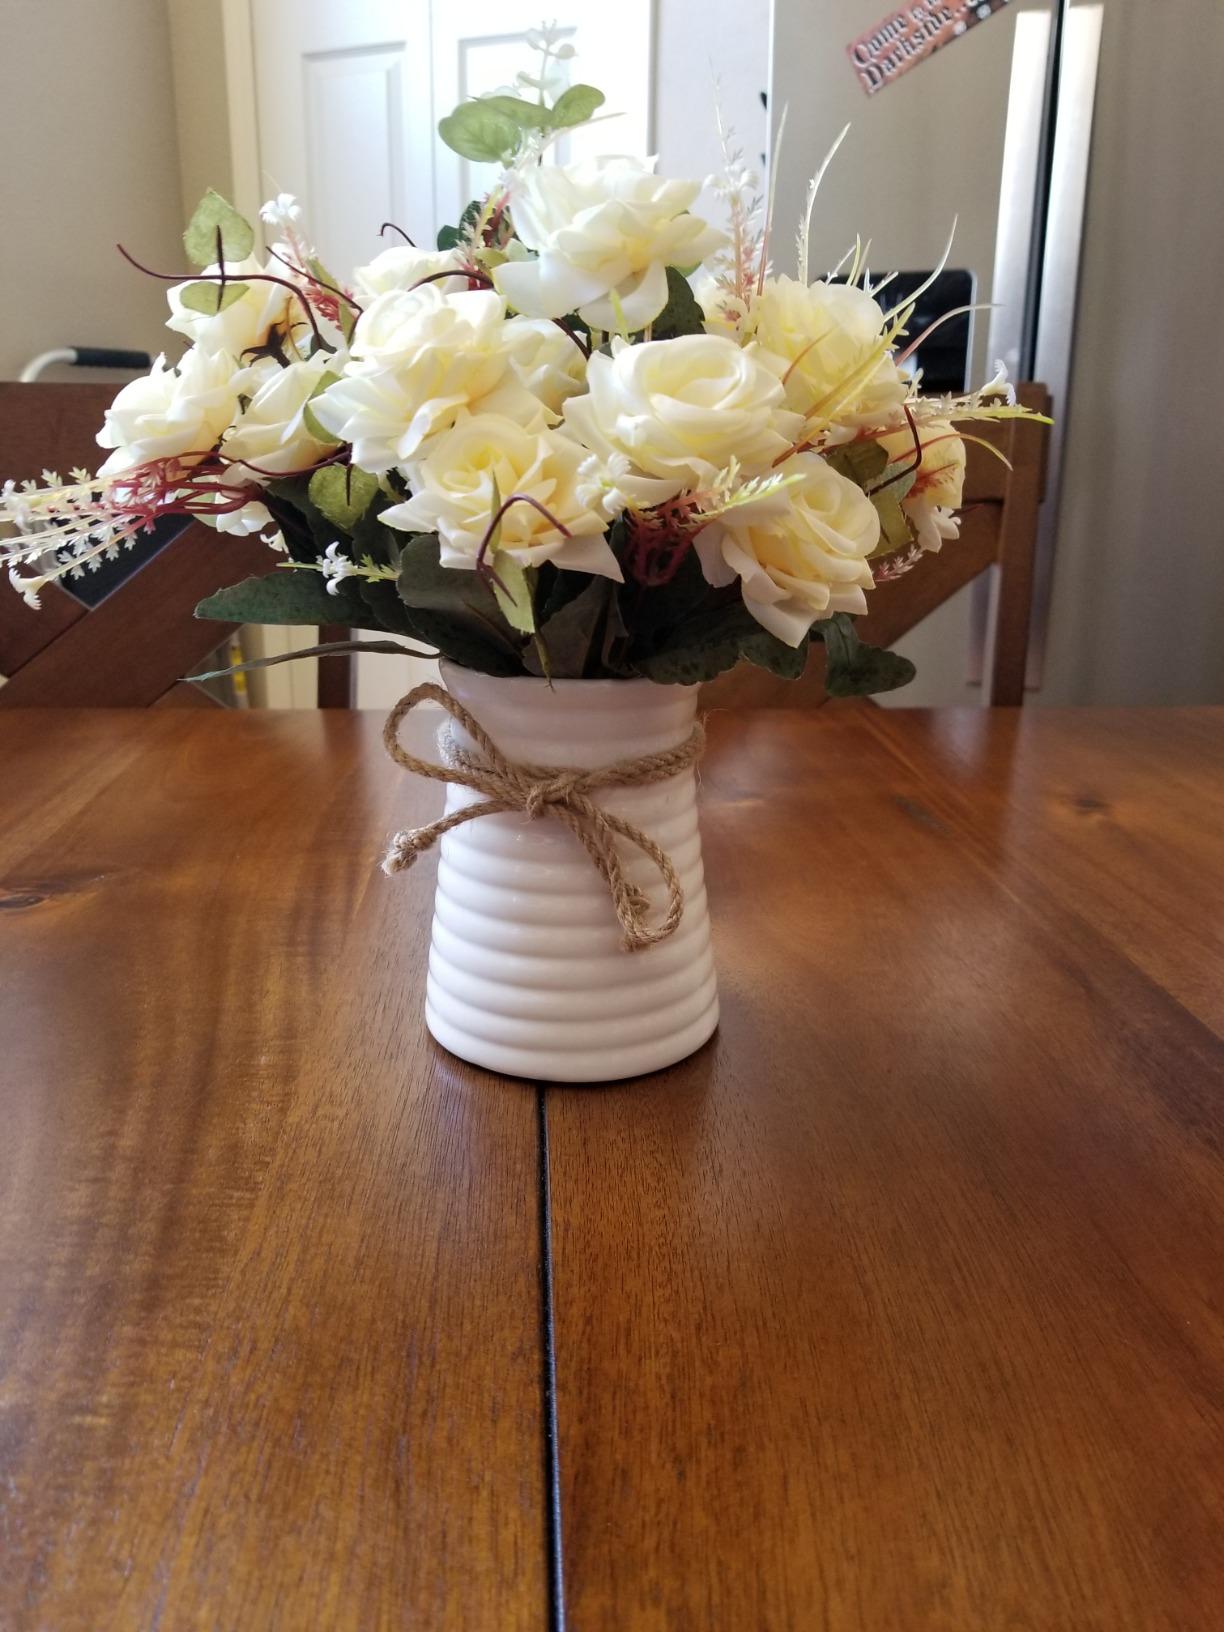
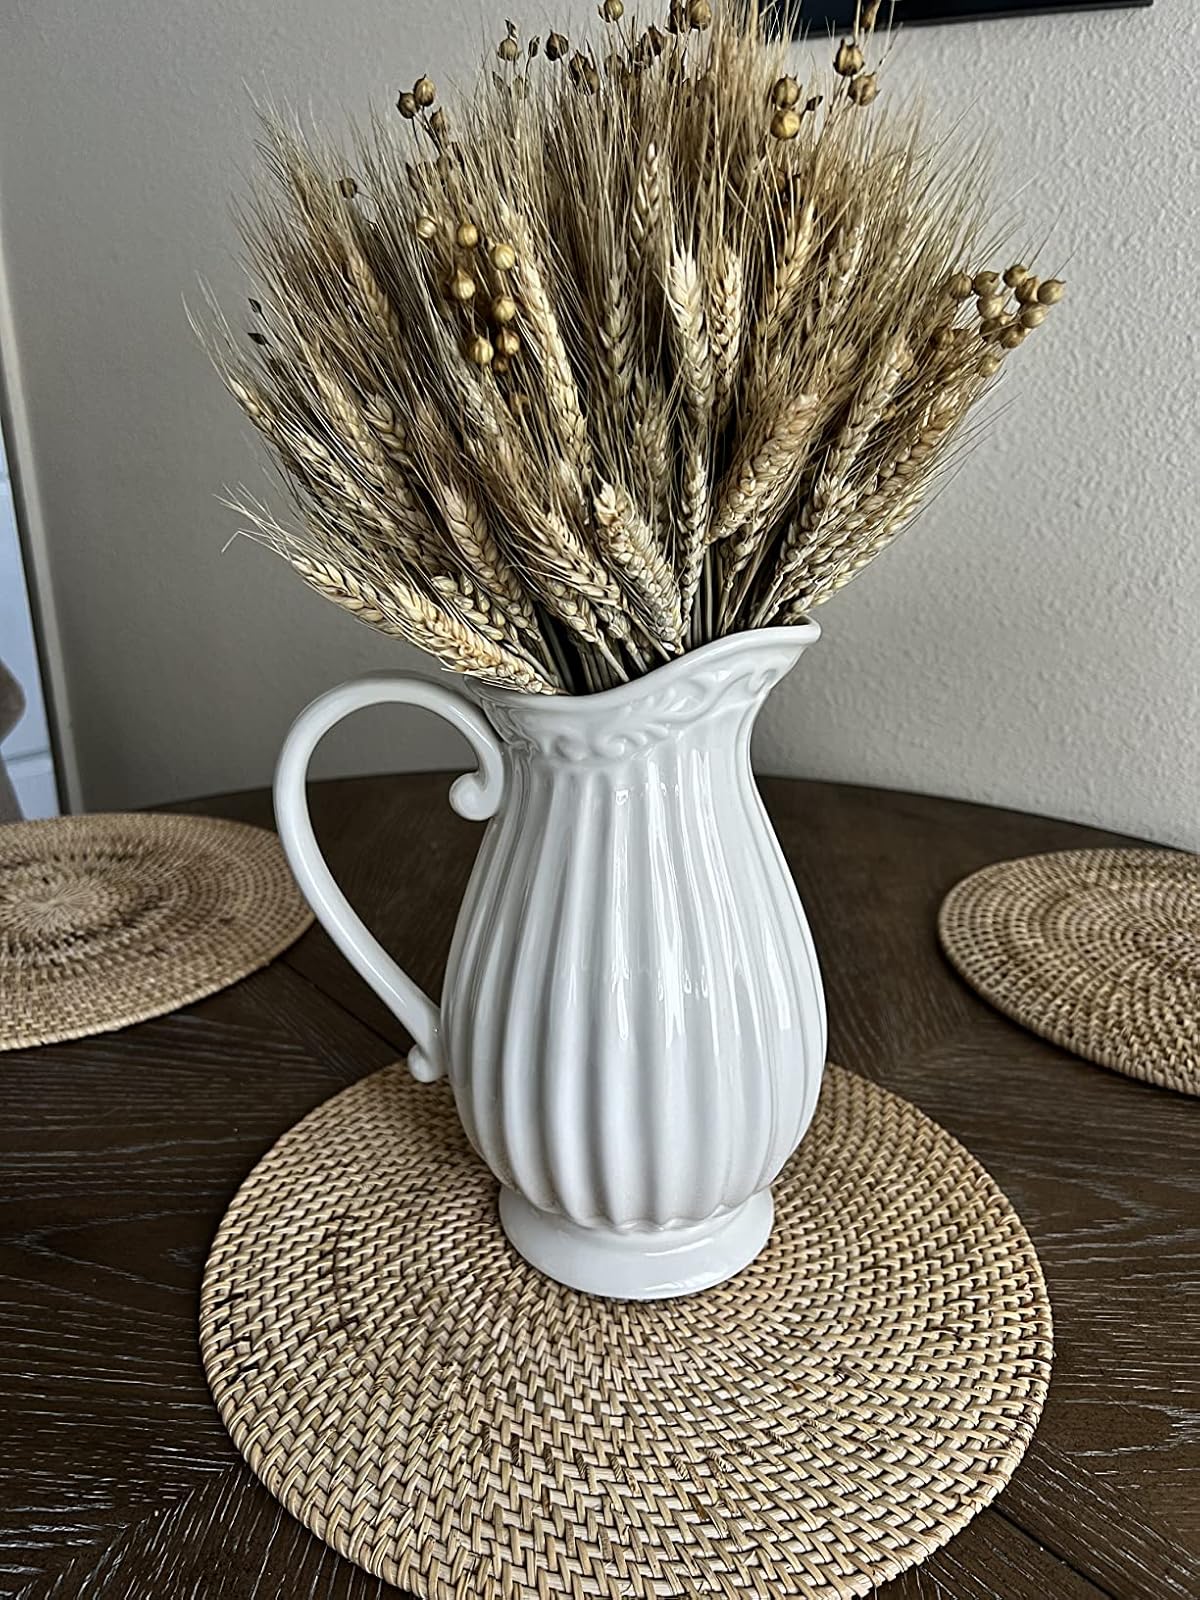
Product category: vase
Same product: no